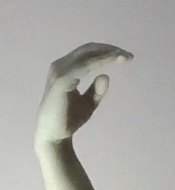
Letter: jeem